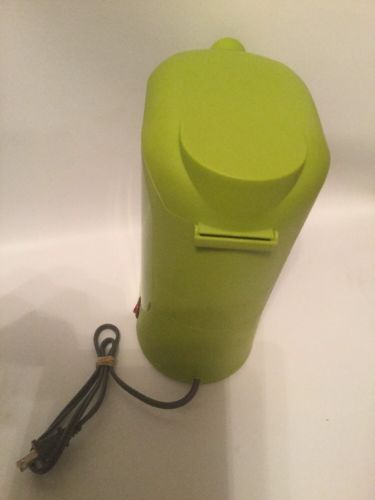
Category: coffee maker